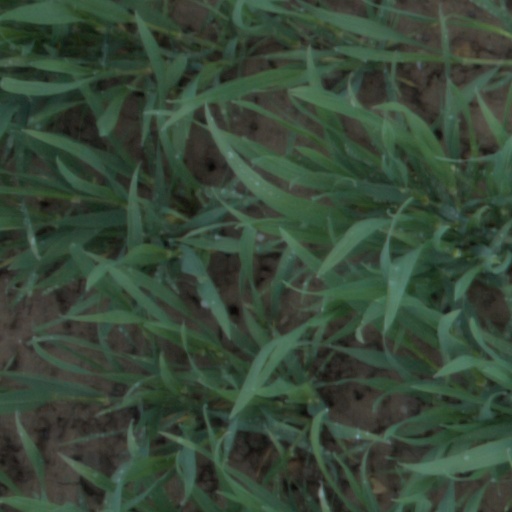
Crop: wheat